Ashley Prescott

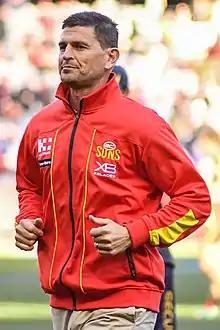
Prescott with Gold Coast in August 2018

Ashley Prescott (born 11 September 1972) is a former Australian rules footballer. He played with the Richmond and Fremantle Football Clubs in the Australian Football League (AFL) between 1993 and 2001, he was senior coach of the Claremont Football Club in the West Australian Football League (WAFL) from 2004 to 2007 and is currently the senior coach with the Claremont football club in the (WAFL).